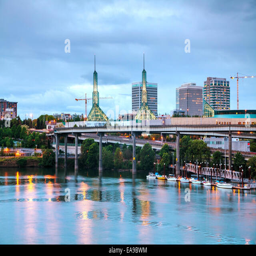
cityscape at the night time